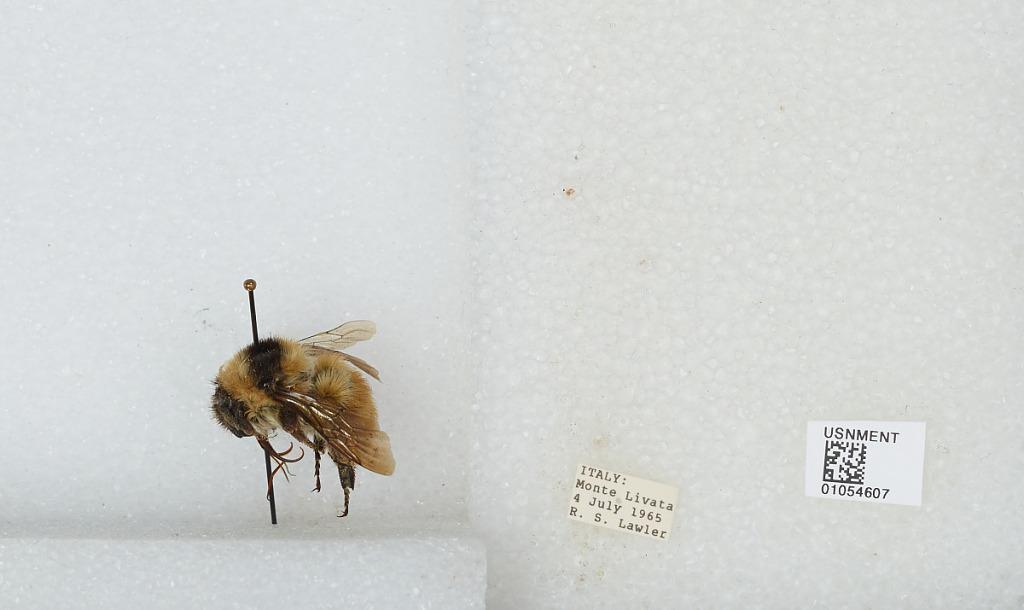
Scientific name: Bombus sp.
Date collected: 1965-7-4
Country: Italy
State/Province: Latium
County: Rome
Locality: Monte Livata